Limburger Domsingknaben

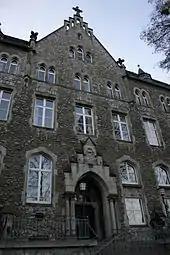
Entrance of the Musisches Internat in Hadamar

The Limburger Domsingknaben were founded in 1967 by Wilhelm Kempf, then Bishop of Limburg. Their home is the , a boarding school in Hadamar, close to Limburg. The first conductor was the former Cathedral Kapellmeister Hans Bernhard. He was succeeded in 1973 by Mathias Breitschaft, who led the choir to 1985. From 1987, Domkantor Klaus Knubben was the chorale conductor, succeeded in 2014 by Andreas Bollendorf who had been a choir member as a boy. The voice coach is Wilhelm Gries.